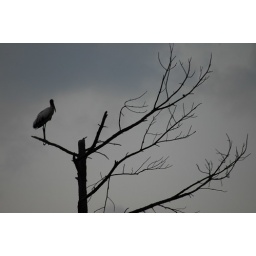
October, 2004. Stork visits pine tree broken off by Hurricane Charley the August before. Orlando, FL